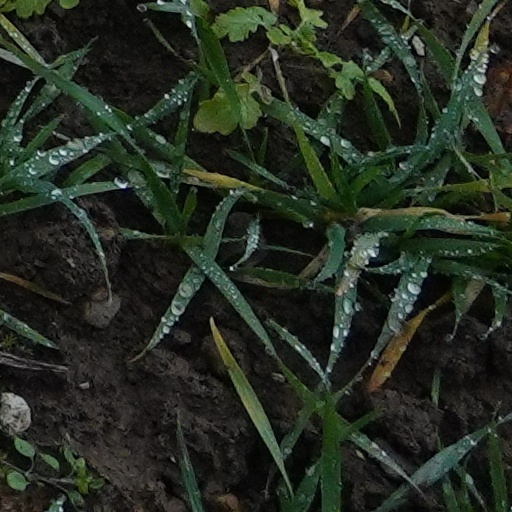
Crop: wheat